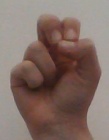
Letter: gaaf